Flavio Martini

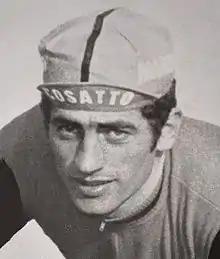
Martini in 1970

Flavio Martini (born 13 January 1945) is a former Italian road cyclist. As an amateur, he won bronze medals in the 100 km team time trial at the 1967 and 1968 world championships and placed 31st in the individual road race at the 1968 Summer Olympics in Mexico City. After the Olympics, he turned professional, but with little success.